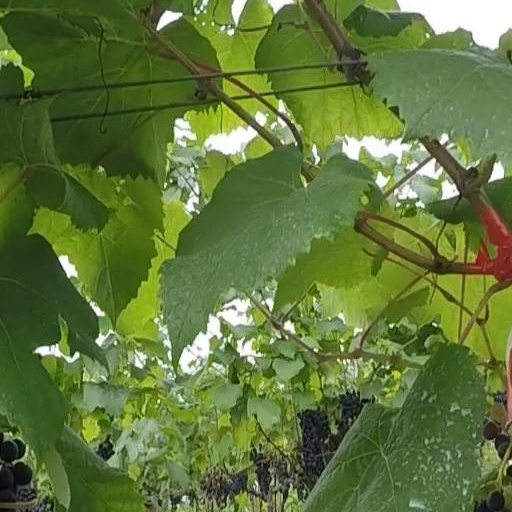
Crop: grape